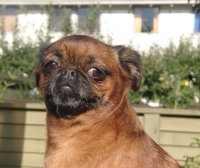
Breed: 209-n000042-Brabancon_griffo